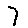
Label: 7